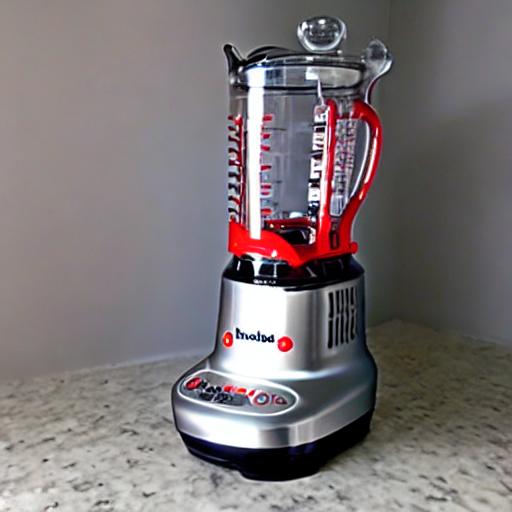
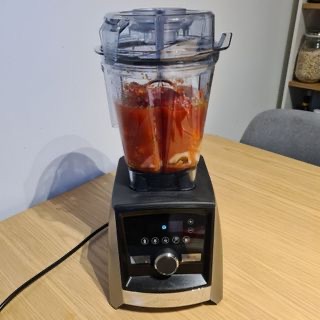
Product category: items_blender
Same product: no